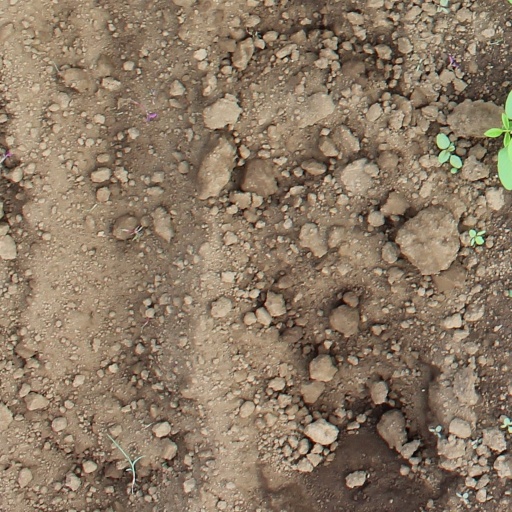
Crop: soybean